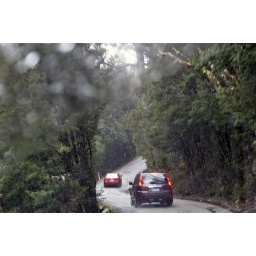
Vehicles on mountain road near Cradle Mountain in Tasmania.